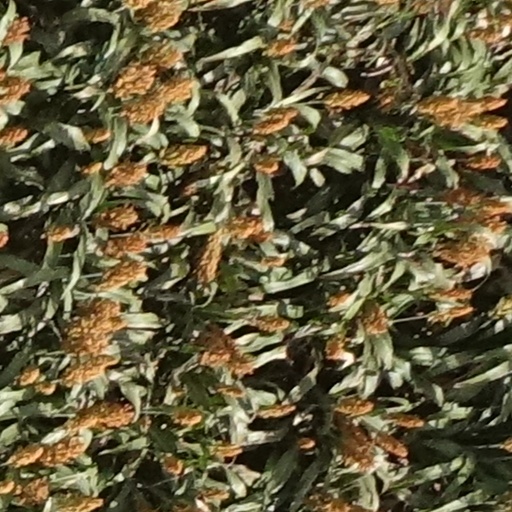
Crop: sorghum